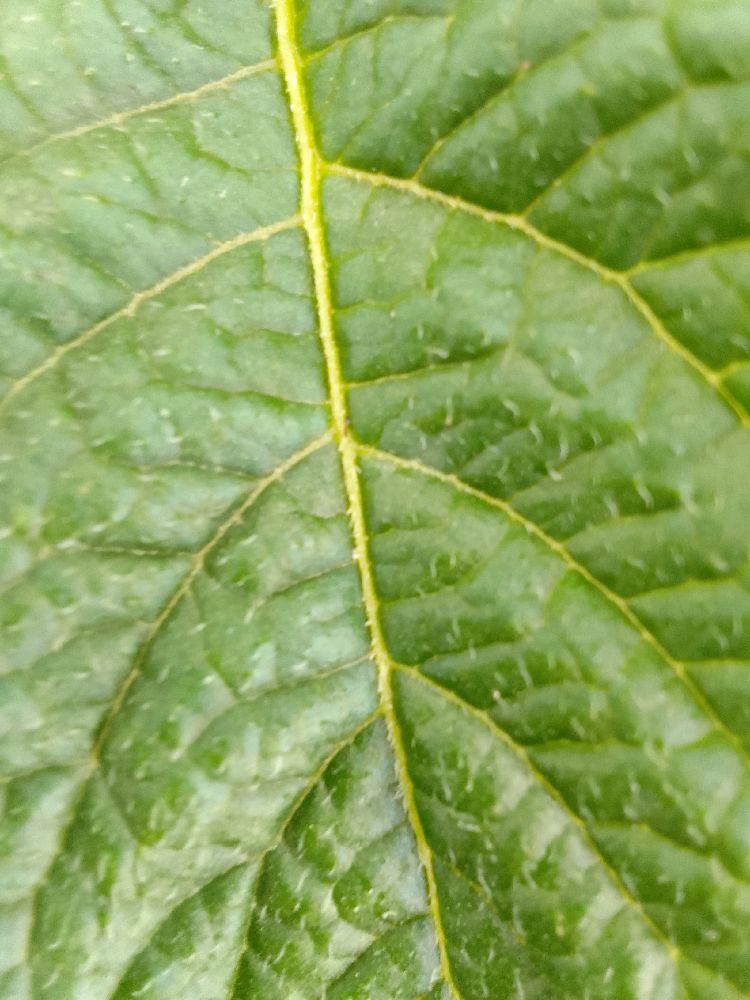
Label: Healthy